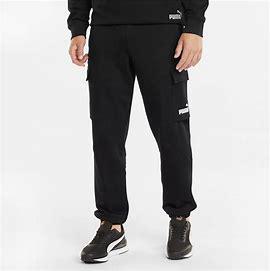
Brand: Puma
Model: 30